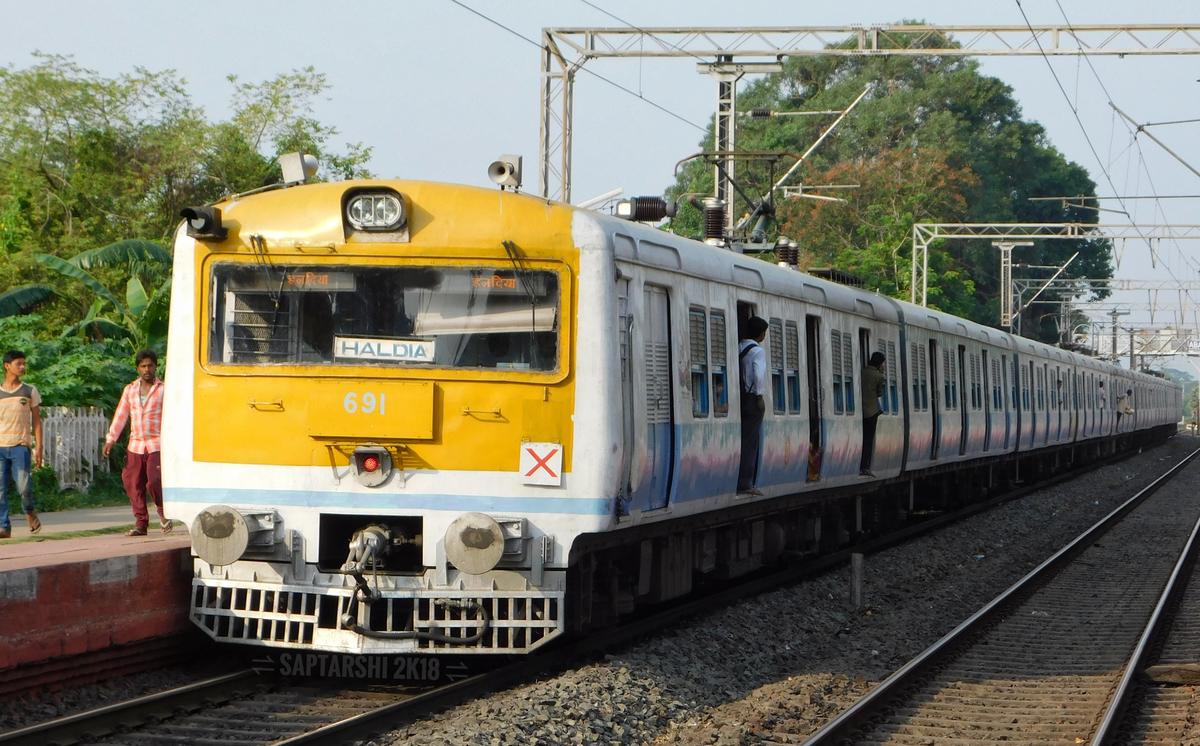
Vehicle type: Trains